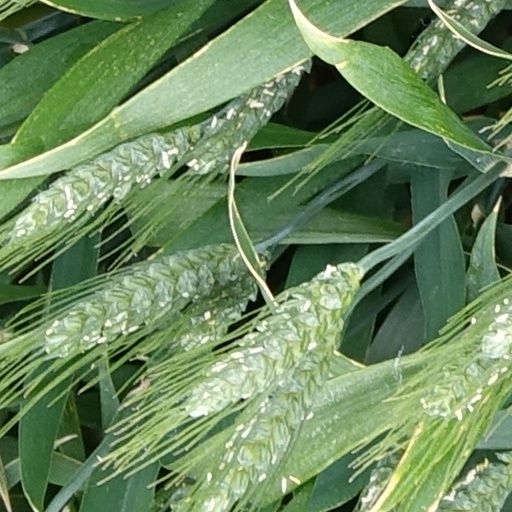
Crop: wheat